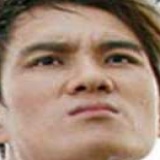
ca sĩ Lâm Chấn Huy